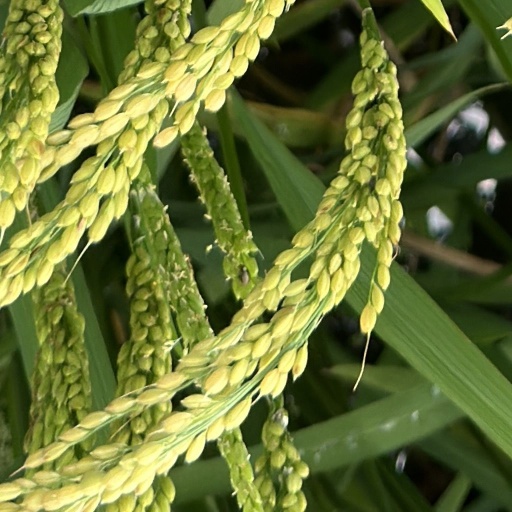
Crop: rice